History of Suresnes

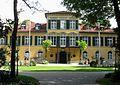
Suresnes Castle, near Munich, built after the stay of the Elector of Bavaria, great-uncle of King Louis XV, in Suresnes.

The large estate of La-Celle-Saint-Cloud (567 hectares in the 9th century) had a major influence on the neighboring estate of Suresnes (300 hectares). Also owned by Saint-Germain-des-Prés, it was home to some 320 inhabitants, vineyards, arable land, and acres of woodland (as evidenced by the name of "Rue des Chênes"). In Suresnes, the hillsides were covered with vines (as were many of the hills and plateaus in the Paris region), while a fifth of the territory was planted with a variety of crops. It is likely that in 918, Suresnes was under the tutelage of the neighboring domain in terms of farming and administration. The vintages of Beaujolais and Burgundy were reserved for aristocratic tables, while those of the Île-de-France region, including Suresnes, were prized by the people of Paris.